List of newspapers in the Netherlands

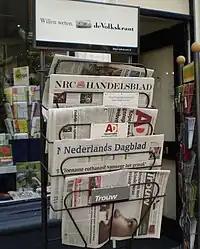
Rack with Dutch newspapers

Newspapers in the Netherlands are issued every day, with the exception of Sunday and some general holidays. The total number of printed daily newspapers is 27 in 2019, down from 35 in 2009. Of the 27 dailies, 10 are national, 16 regional and 1 local. Some of the regional newspapers offer editions for smaller regions, as does the national Algemeen Dagblad for its readers in South Holland and Utrecht.